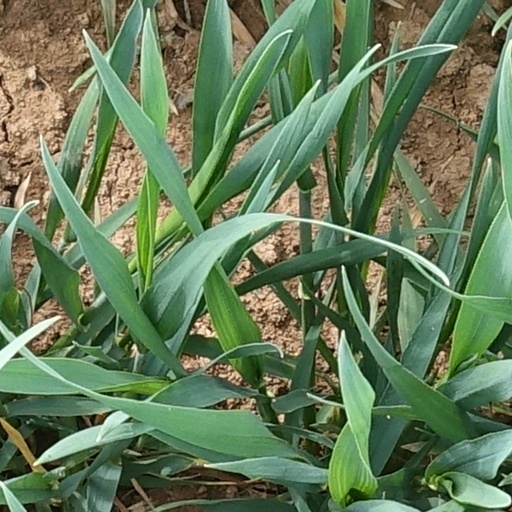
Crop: wheat